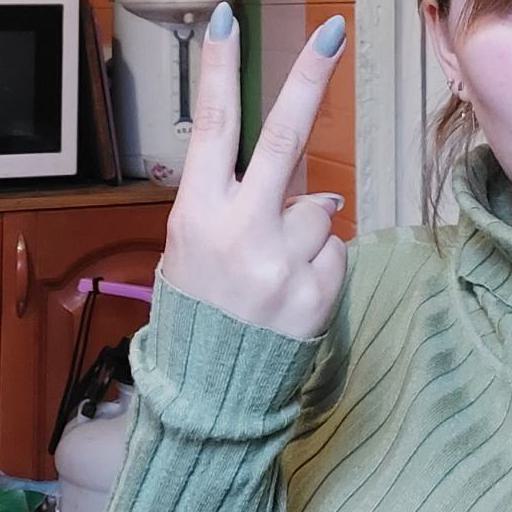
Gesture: peace_inverted